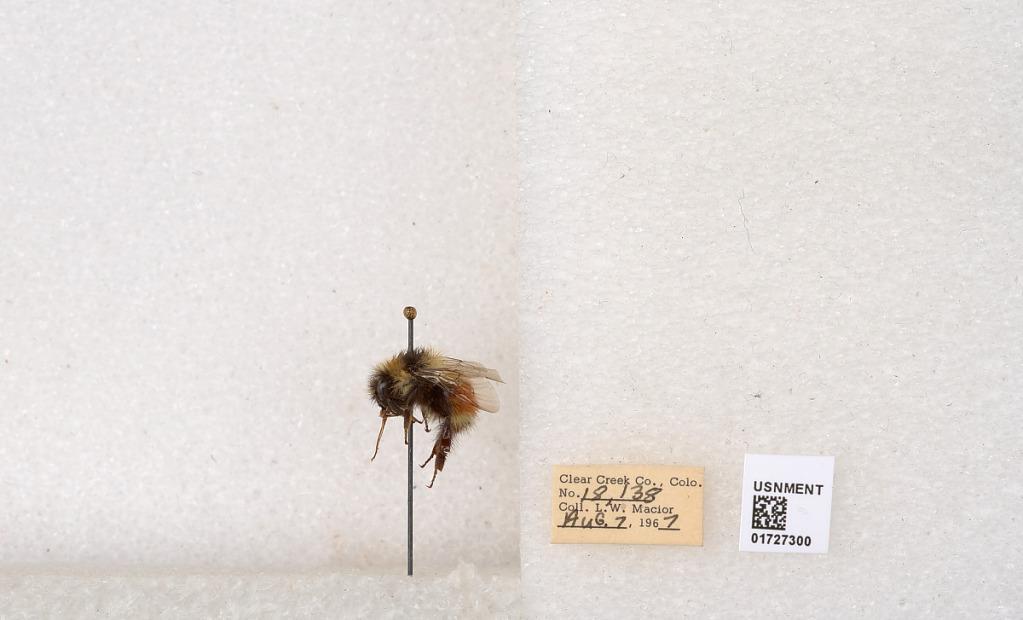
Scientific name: Bombus (Pyrobombus) sylvicola Kirby
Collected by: L. Macior
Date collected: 1967-8-7
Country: United States
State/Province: Colorado
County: Clear Creek
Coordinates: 39.6891, -105.644